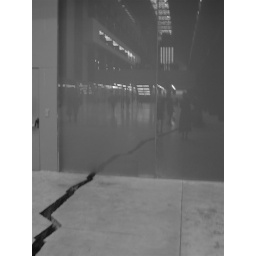
at the far end of the turbine hall the crack disappears under an opaque glass wall